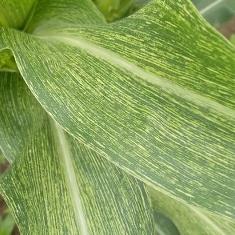
Crop: Maize
Condition: stripe-d